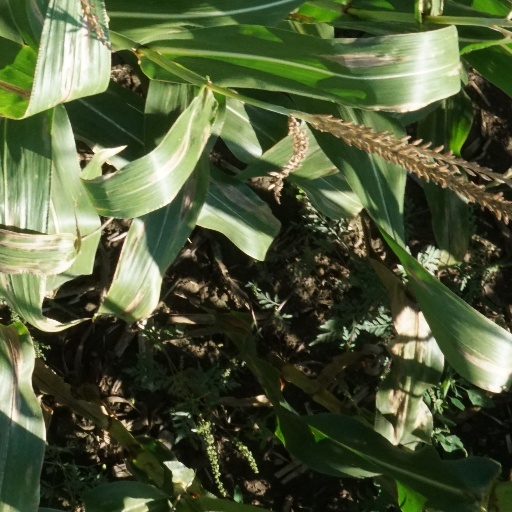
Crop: maize; corn